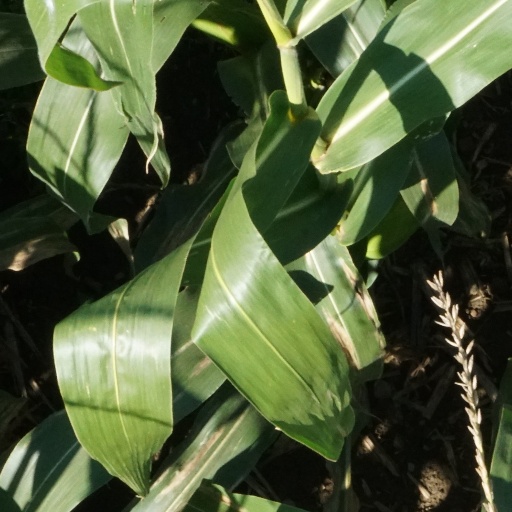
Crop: maize; corn